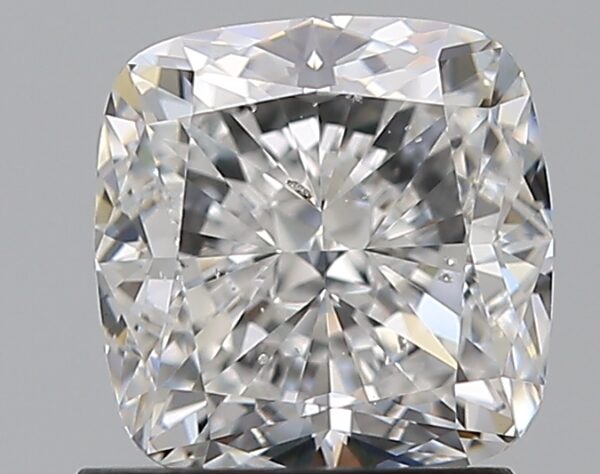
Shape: cushion
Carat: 1.51
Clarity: SI1
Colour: D
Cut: EX
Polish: EX
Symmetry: EX
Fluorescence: ST
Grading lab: GIA
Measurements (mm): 6.29 x 6.19 x 4.29